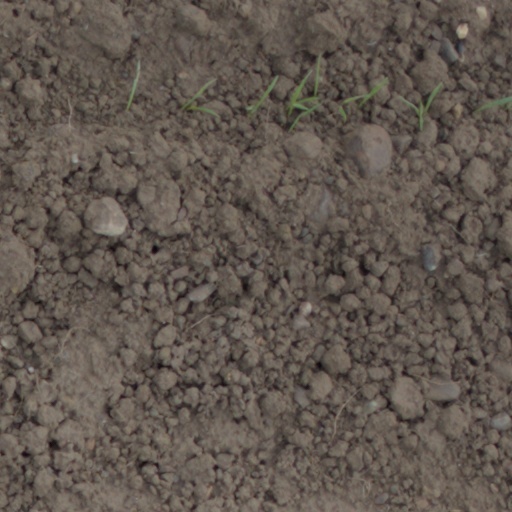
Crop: wheat